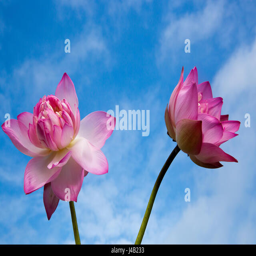
person locally called person on the wetland